Riverism

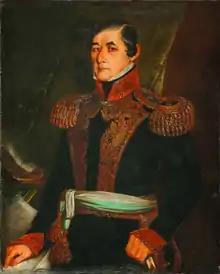
General Fructuoso Rivera by Juan Manuel Blanes (circa 1870)

Riverists claim to follow the original political trend of the Colorado Party, and to derive their ideology directly from Fructuoso Rivera, a "caudillo" of the Independence War and later a relevant political figure of the country.